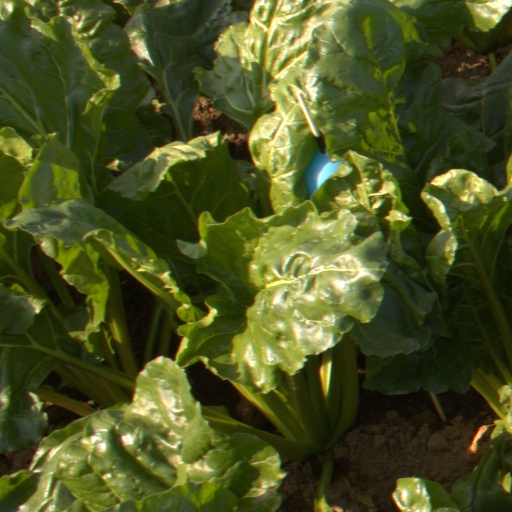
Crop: sugar beet